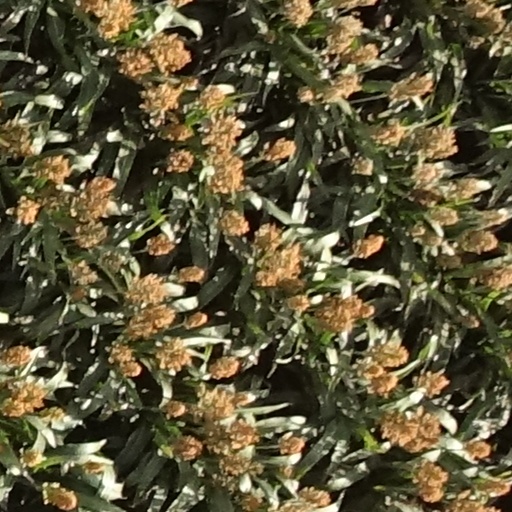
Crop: sorghum